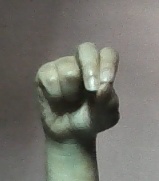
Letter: gaaf